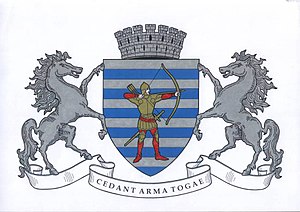
Bălți
Bălți er en by i Moldova, der har et indbyggertal på 144.800 indbyggere. Byen blev grundlagt i 1421 og fik byrettigheder i 1818. Bălți er Moldovas tredjestørste by efter Chișinău og Tiraspol, og den betegnes sommetider "den nordlige hovedstad", idet den er landets nordlige økonomiske og kulturelle centrum.